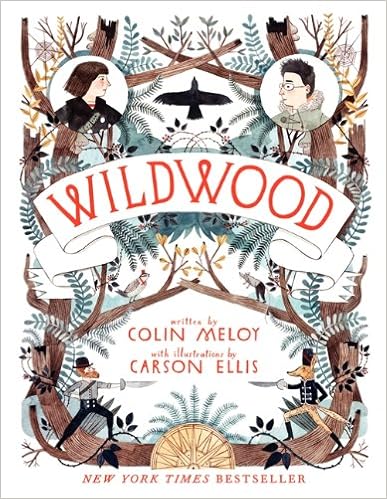
Wildwood (Wildwood Chronicles, 1)
Category: Books
Review Meloy has an immediately recognizable verbal style and creates a fully realized fantasy world…. Ellis’s illustrations perfectly capture the original world and contribute to the feel of an instant timeless classic. Further adventures in Wildwood cannot come quickly enough. — School Library Journal (starred review) WILDWOOD is an irresistible, atmospheric adventure - richly imagined and richly rewarding. — Trenton Lee Stewart, New York Times bestselling author of The Mysterious Benedict Society This book is like the wild, strange forest it describes. It is full of suspense and danger and frightening things the world has never seen, and once I stepped inside I never wanted to leave. — Lemony Snicket A satisfying blend of fantasy, adventure story, eco-fable and political satire with broad appeal; especially recommended for preteen boys. — Kirkus Reviews WILDWOOD is a beautiful object and a beautiful read. One half fairy tale, one half coming of age story, one half unrepentantly gorgeous work of art, this book is overflowing with gifts. — Jonathan Safran Foer Dark and whimsical, with a true and uncanny sense of otherworldliness, WILDWOOD is the heir to a great tradition of stories of wild childhood adventure. It snatched me up and carried me off into a world I didn’t want to leave. — Michael Chabon From the Back Cover Prue McKeel's life is ordinary. That is, until her brother is abducted by a murder of crows and taken to the Impassable Wilderness, a dense, tangled forest on the edge of Portland. No one's ever gone in—or at least returned to tell of it. So begins an adventure that will take Prue and her friend Curtis deep into the Impassable Wilderness. There they uncover a secret world in the midst of violent upheaval—a world full of warring creatures, peaceable mystics, and powerful figures with the darkest intentions. And what begins as a rescue mission becomes something much greater as the two friends find themselves entwined in a struggle for the very freedom of this wilderness. A wilderness the locals call Wildwood. About the Author Colin Meloy is the author of The Whiz Mob and the Grenadine Kid and the New York Times bestselling Wildwood Chronicles as well as two picture books, The Golden Thread: A Song for Pete Seeger and Everyone’s Awake. He is also the singer and songwriter for the indie rock band the Decemberists. Colin lives in Oregon with his wife and frequent collaborator, illustrator Carson Ellis, and their sons. Carson Ellis is the illustrator of a number of books for children, including the Wildwood Chronicles, and is the author and illustrator of the picture books Du Iz Tak?, a Caldecott Honor winner, and Home . Carson lives just outside Portland, Oregon, with her family.
Features: For fans of the Chronicles of Narnia comes the first book in the Wildwood Chronicles, the | New York Times | bestselling fantasy adventure series by Colin Meloy, lead singer of the Decemberists, and Carson Ellis, acclaimed illustrator of | The Mysterious Benedict Society | . Now in paperback! | Wildwood | captivates readers with the wonder and thrill of a secret world within the landscape of a modern city. It feels at once firmly steeped in the classics of children's literature and completely fresh. The story is told from multiple points of view, and the book features more than eighty illustrations, including six full-color plates, making this an absolutely gorgeous object. | In | Wildwood | , Prue and her friend Curtis uncover a secret world in the midst of violent upheaval—a world full of warring creatures, peaceable mystics, and powerful figures with the darkest intentions. And what begins as a rescue mission becomes something much greater as the two friends find themselves entwined in a struggle for the very freedom of this wilderness. A wilderness the locals call Wildwood. | The bestselling trilogy from Colin Meloy and Carson Ellis consists of | Wildwood, Under Wildwood, | and | Wildwood Imperium.